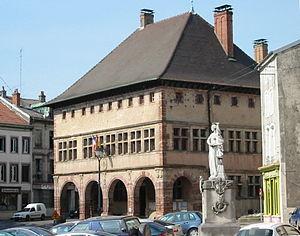
L'Hôtel de Ville de Rambervillers (Vosges) This building is classé au titre des Monuments Historiques. It is indexed in the Base Mérimée, a database of architectural heritage maintained by the French Ministry of Culture,
Cet article recense les monuments historiques du département des Vosges, en France.
L'hôtel de ville de Rambervillers est un édifice situé à Rambervillers, dans le département des Vosges, en France.
Rambervillers, est une commune du département des Vosges, en région Grand Est.